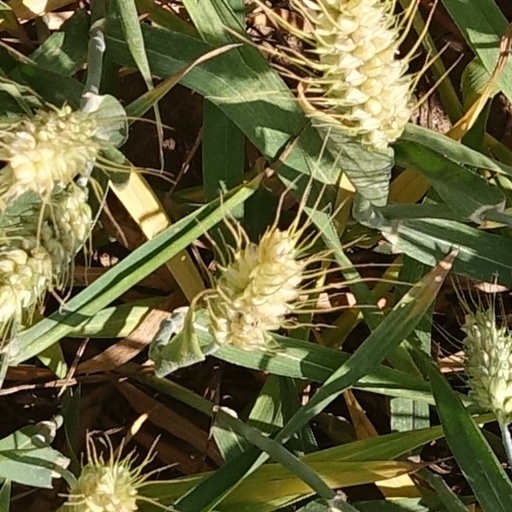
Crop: wheat